Handcrafts of Guerrero

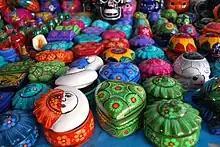
Pottery pieces for sale at a roadside stand on the highway between Mexico City and Acapulco

The working of silver and gold date from the pre Hispanic period, when these metals, especially gold, was an important tribute item. The metals were worked into ceremonial and decorative objects reserved for the nobility and priests.